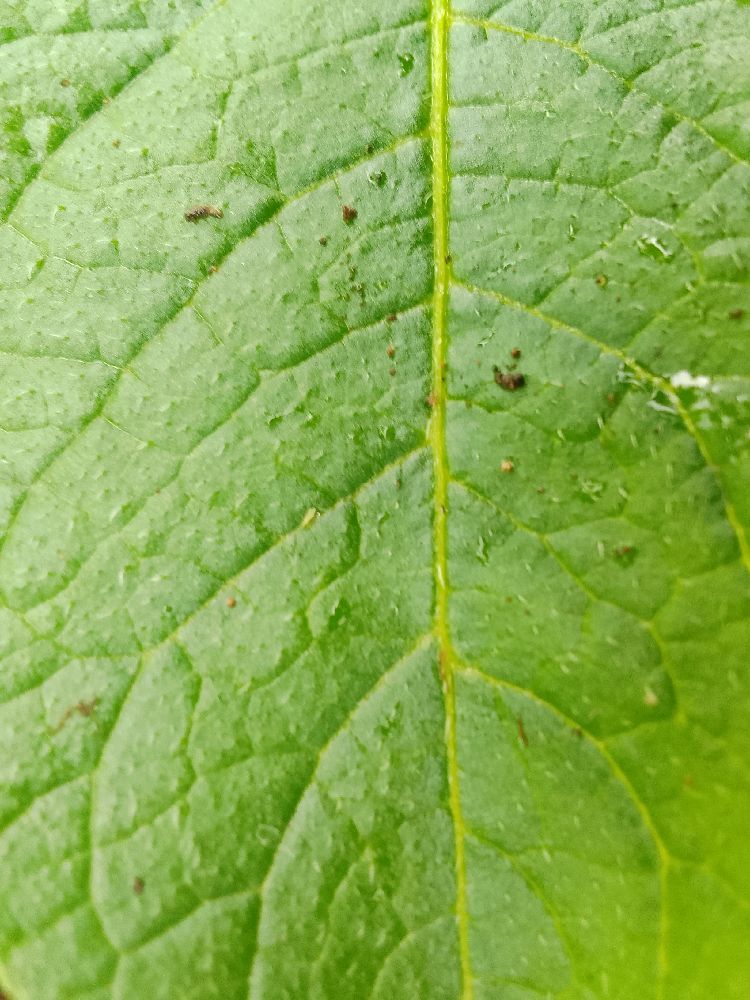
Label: Healthy